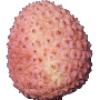
Label: lychee